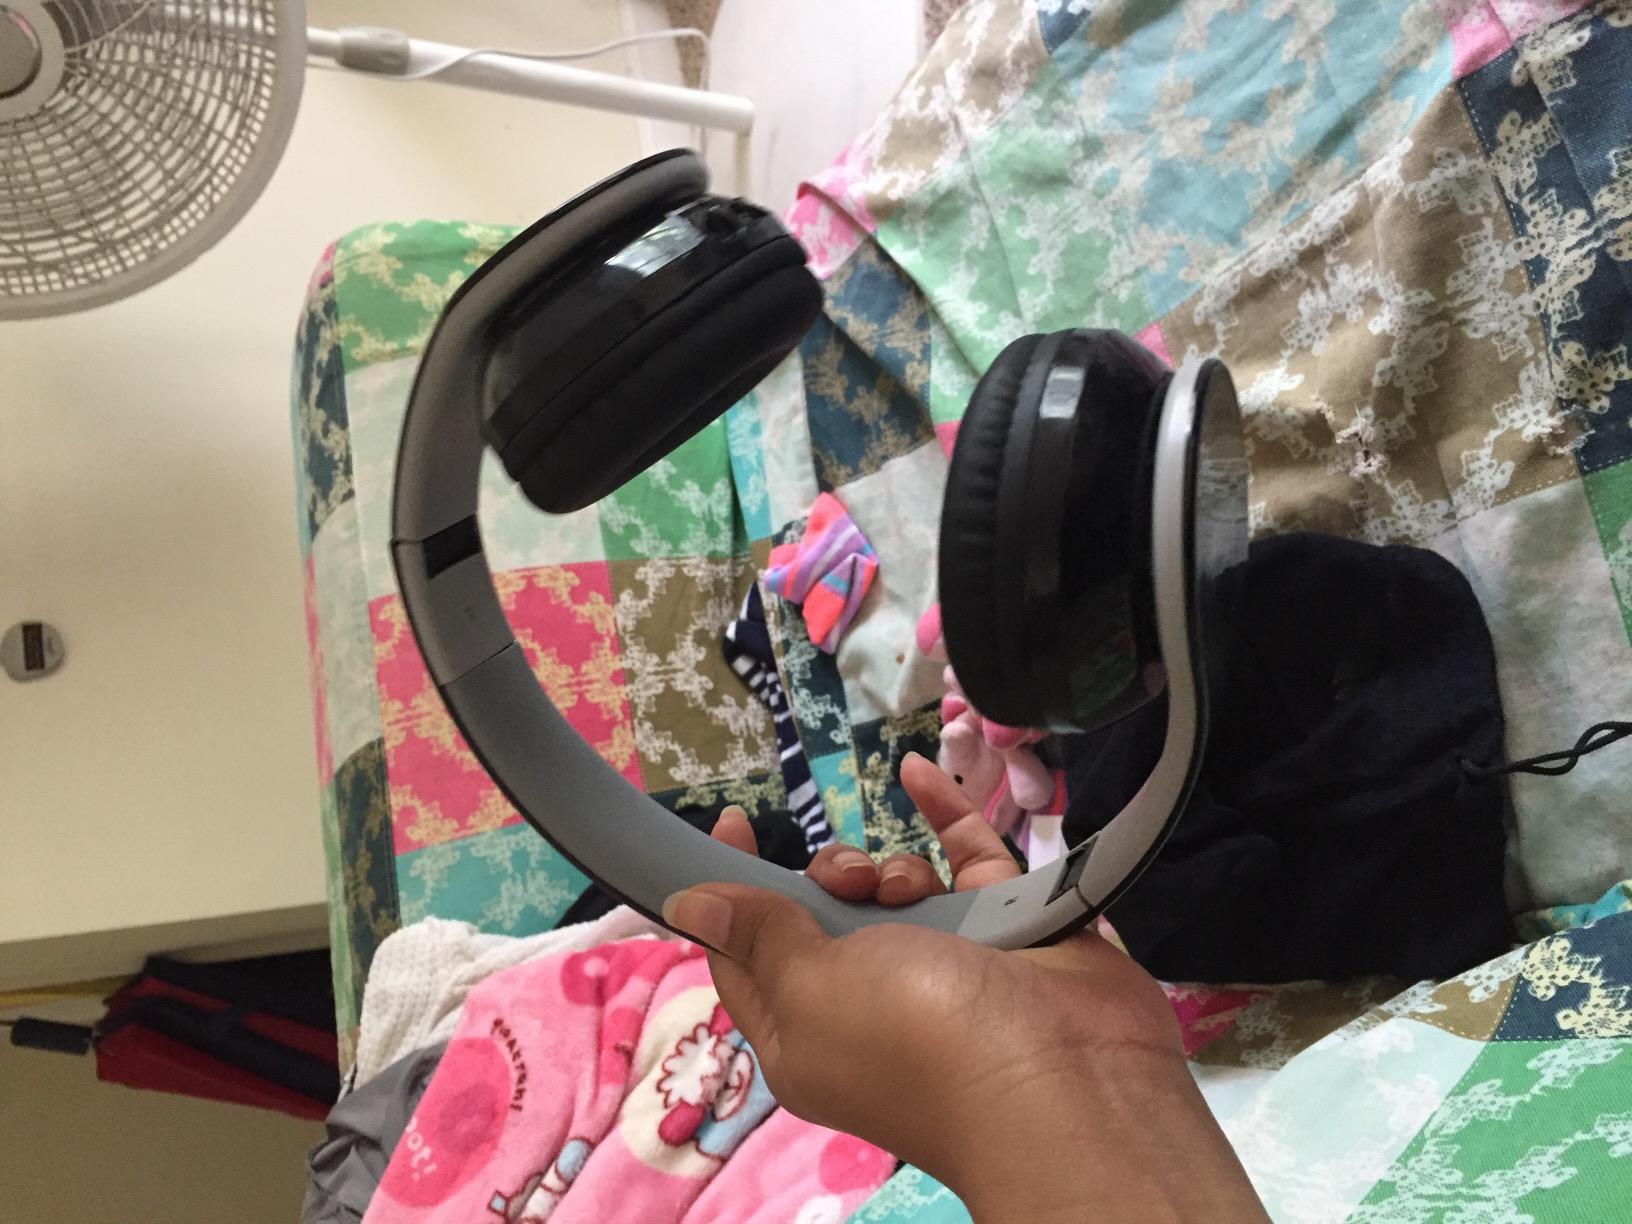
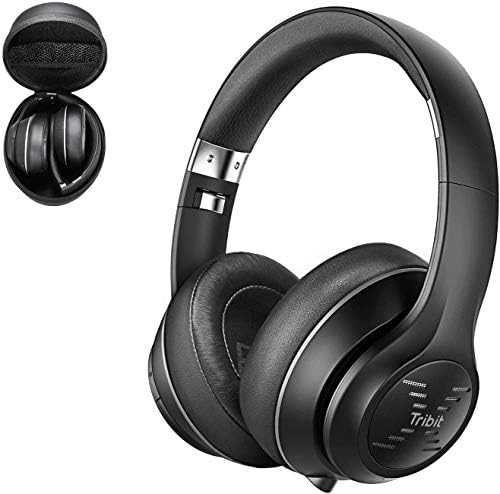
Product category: headphones
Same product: no